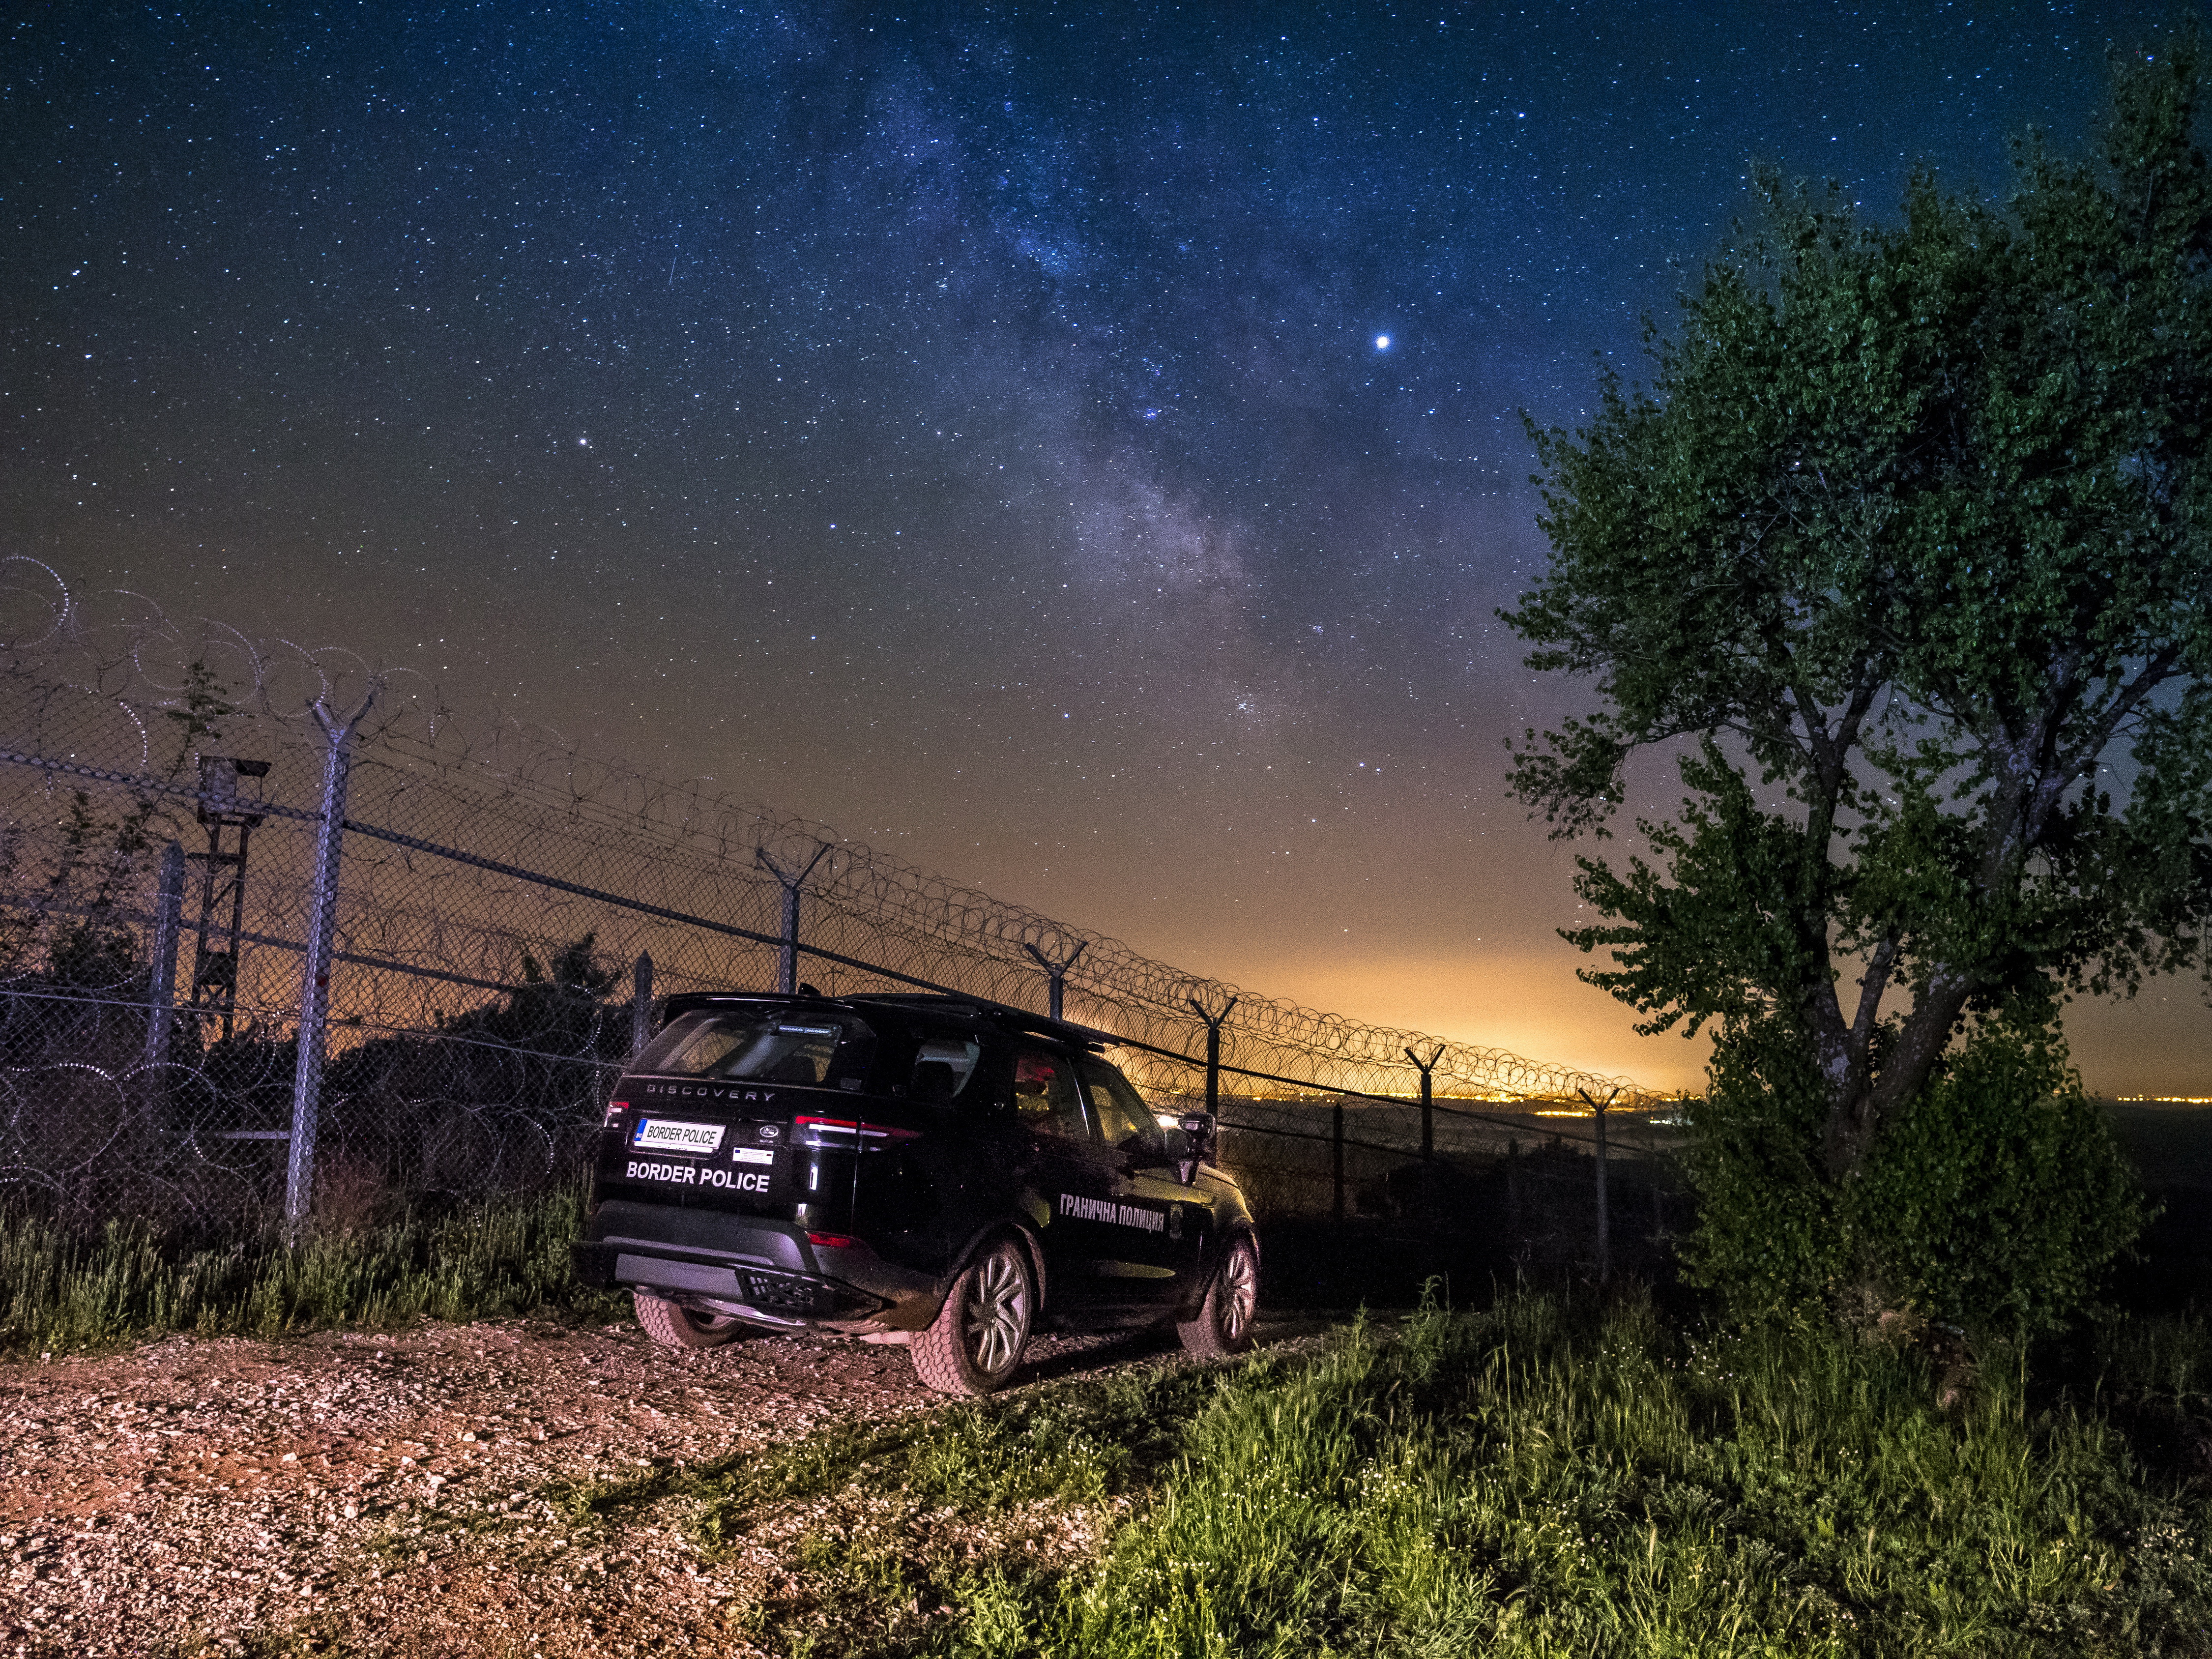
border, police, sky, stars, night, vehicle, cloud, automotive exterior, atmosphere, car, tree, off roading, landscape, star, rural area, off road vehicle, road, astronomical object, space, midnight